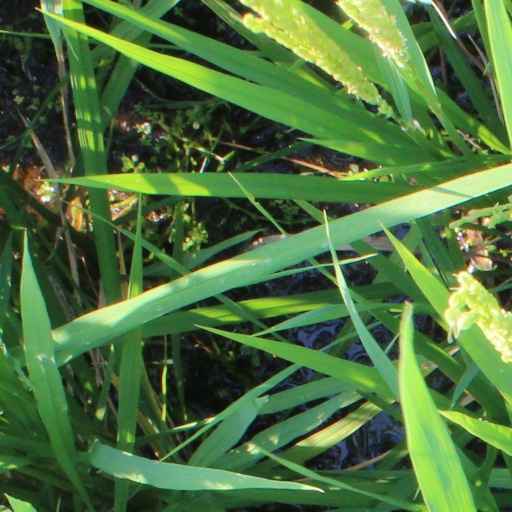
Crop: rice